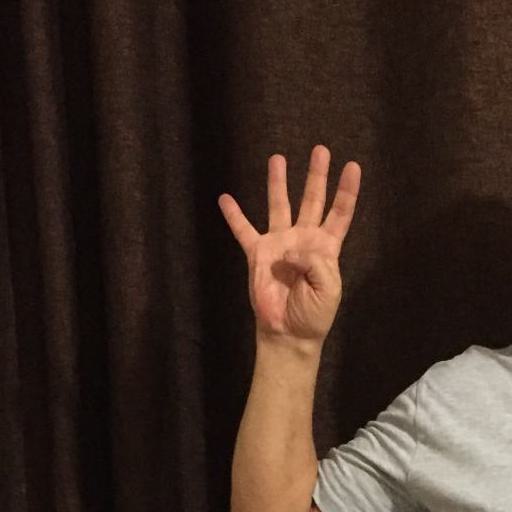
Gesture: four